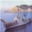
Label: ship